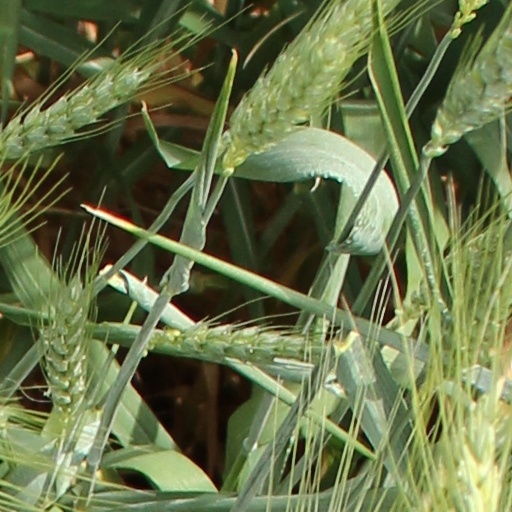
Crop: wheat